University of Chicago Graduate Library School

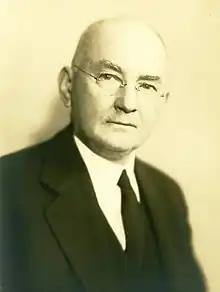
Louis Round Wilson

Joyce M. Latham has written of the role of GLS faculty in the development of the Chicago Public Library (CPL) noting "In their final report on the status of CPL, "A Metropolitan Library in Action", Carleton B. Joeckel and Leon Carnovsky devoted significant attention to the role